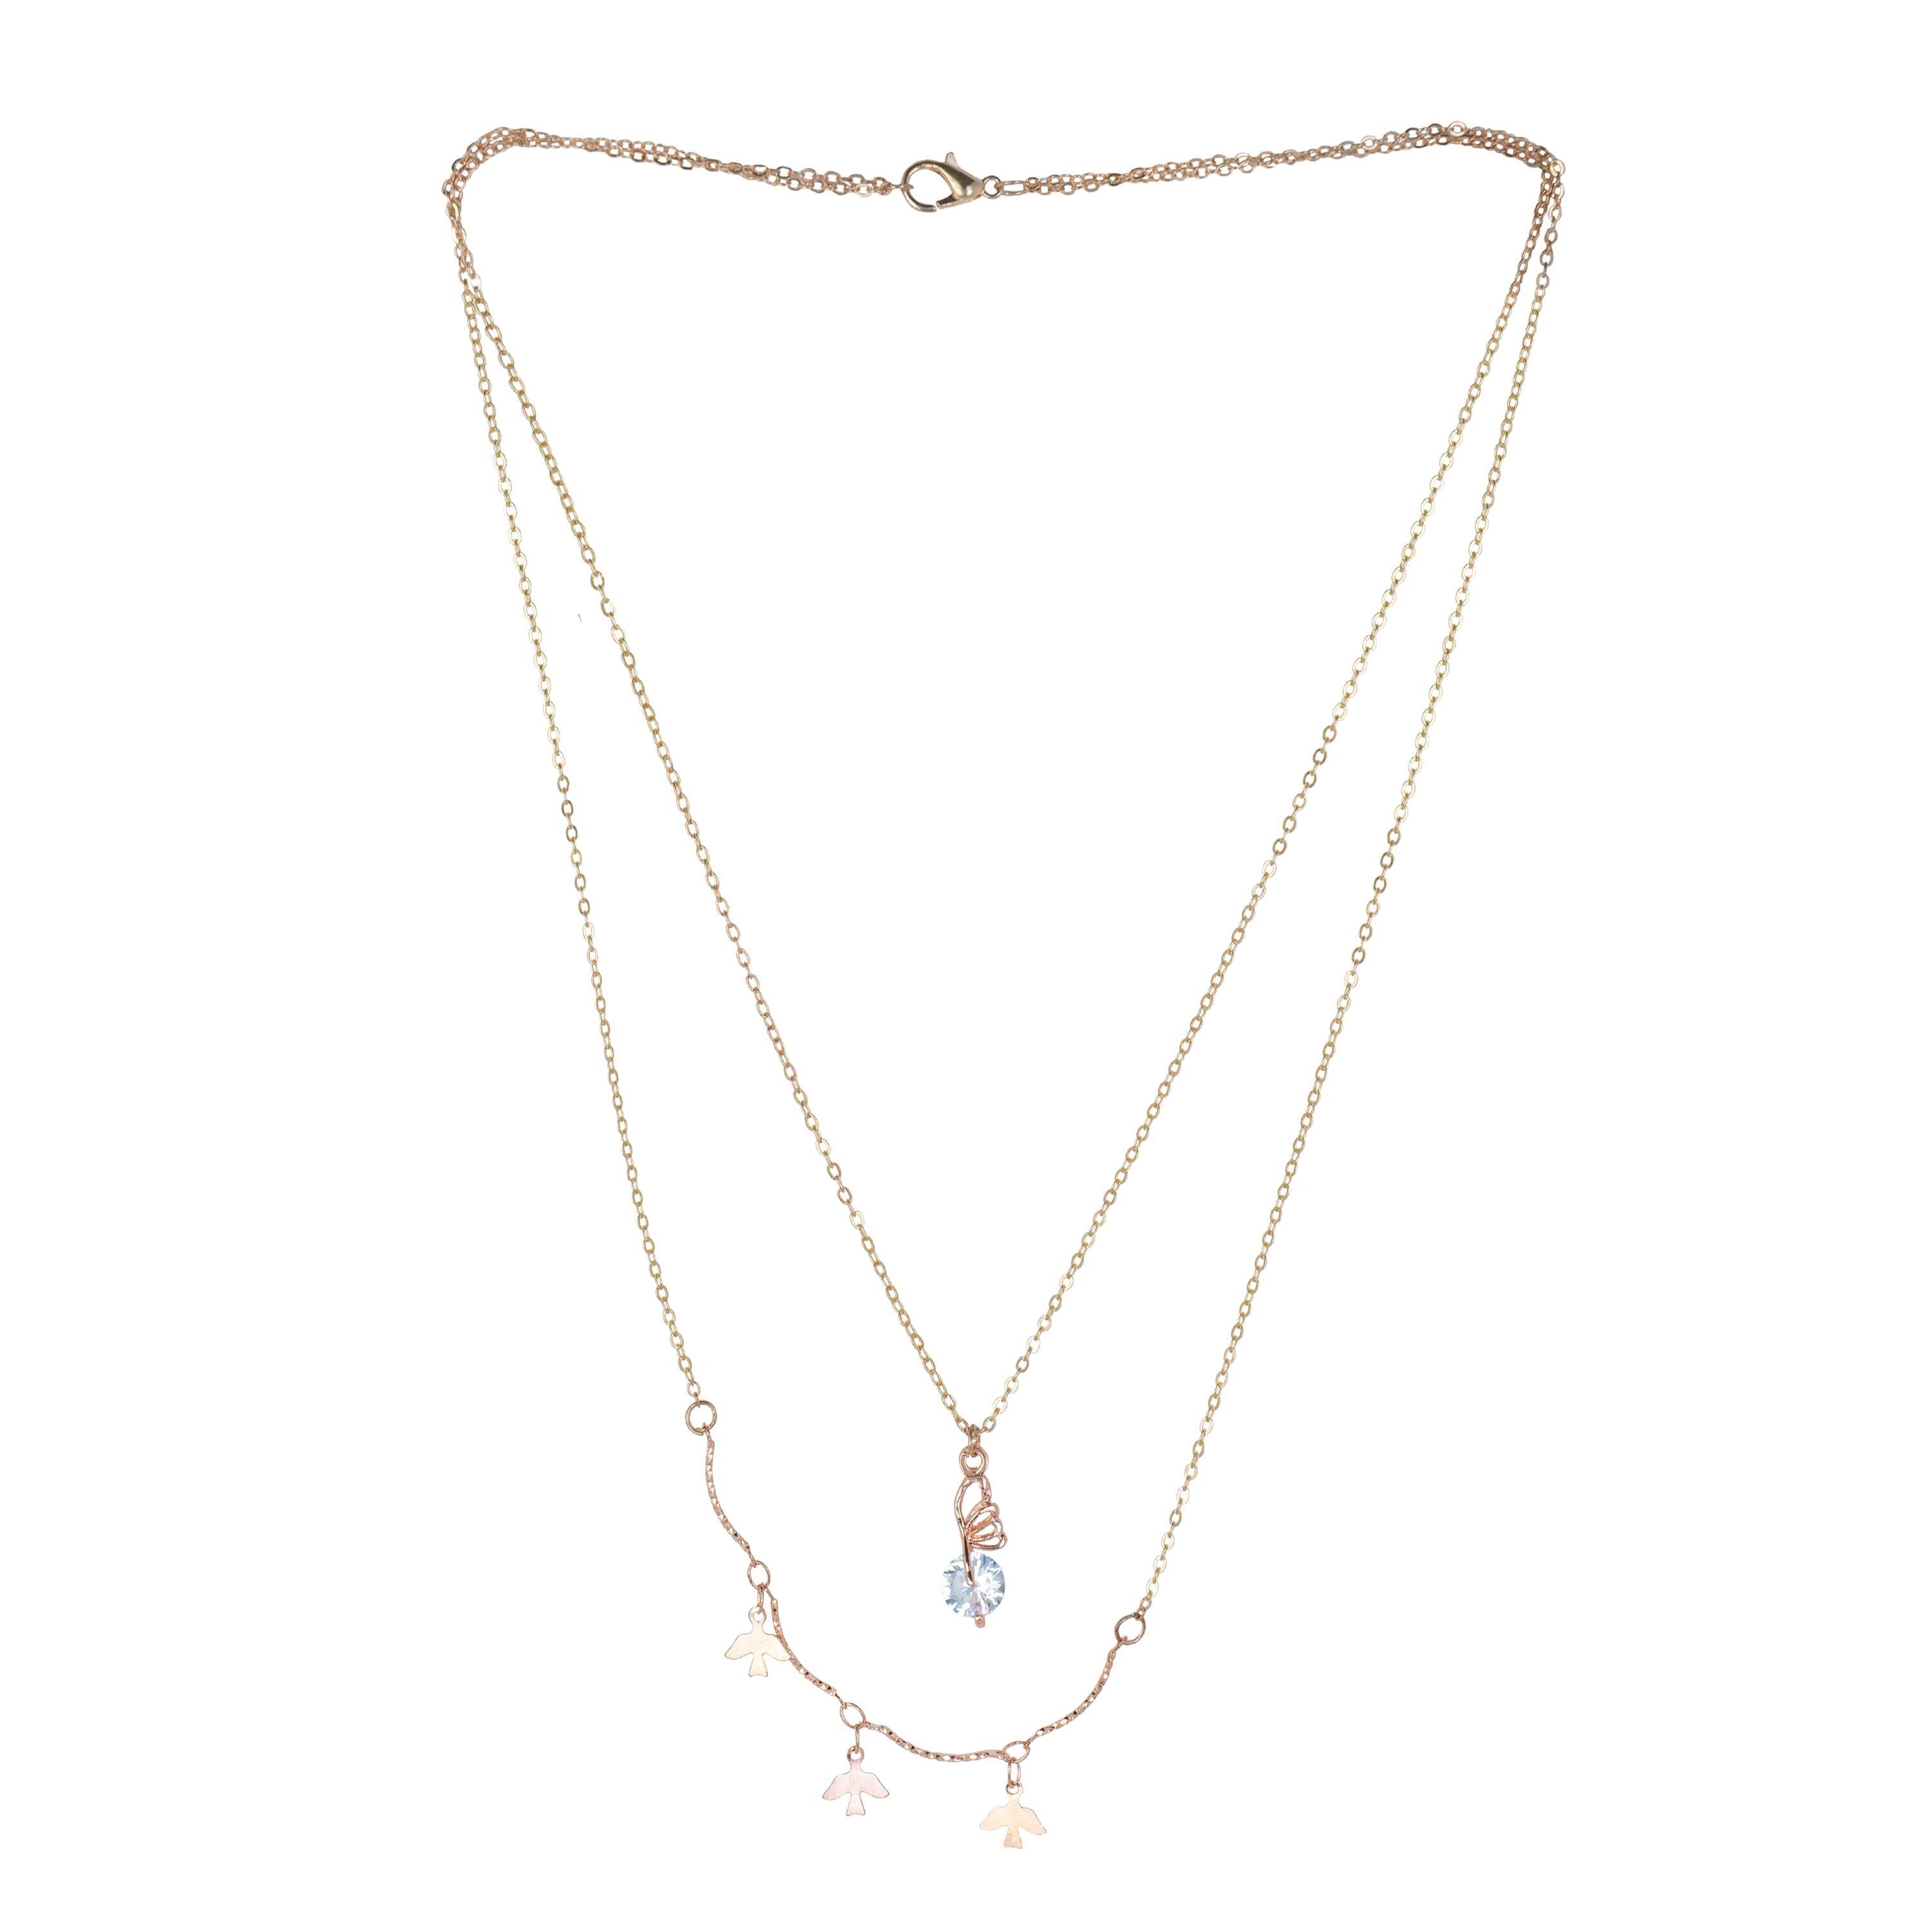
JIYANSHI FASHION Multi Layer/Single Layer Crystal Chain Pendant Necklace for Women and Girls
Type: Necklaces & Pendants
Brand: JIYANSHI FASHION
Price: Rs. 349
 Enhance your style with our Crystal Chain Pendant Necklace, a perfect blend of elegance and sophistication. Latest stylish design western gold Single/Multi layered chain pendant necklace for women. This party / casual wear multilayer necklace set is made of quality material which looks stylish and goes perfect with any attire. This jewelry is perfectly suited for wedding or casual party wear. Ideal valentine, birthday, anniversary gift for someone you love.
Features: COLOR : ROSE,IDEAL: WOMEN::GIRLS,HIGH QUALITY